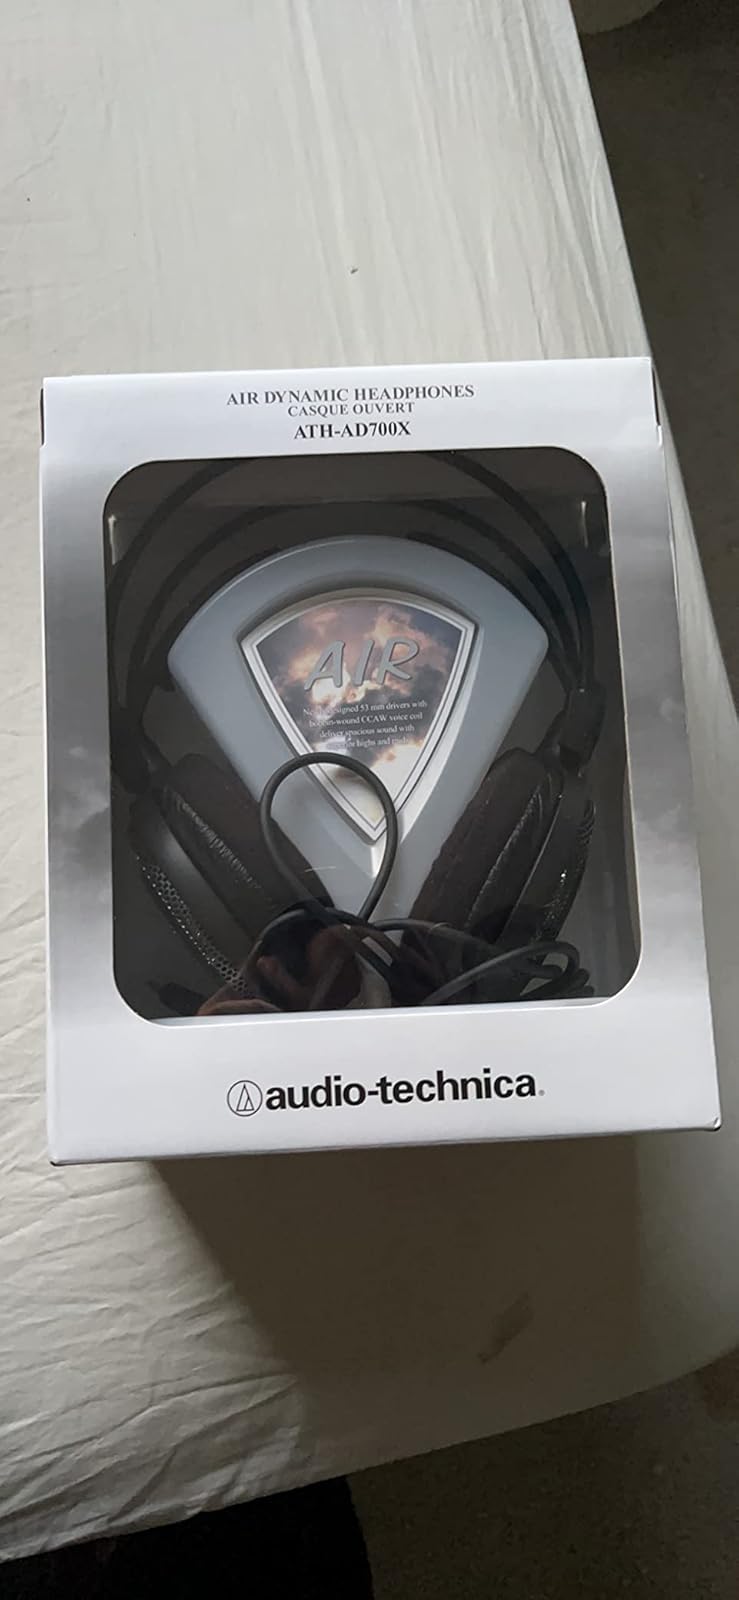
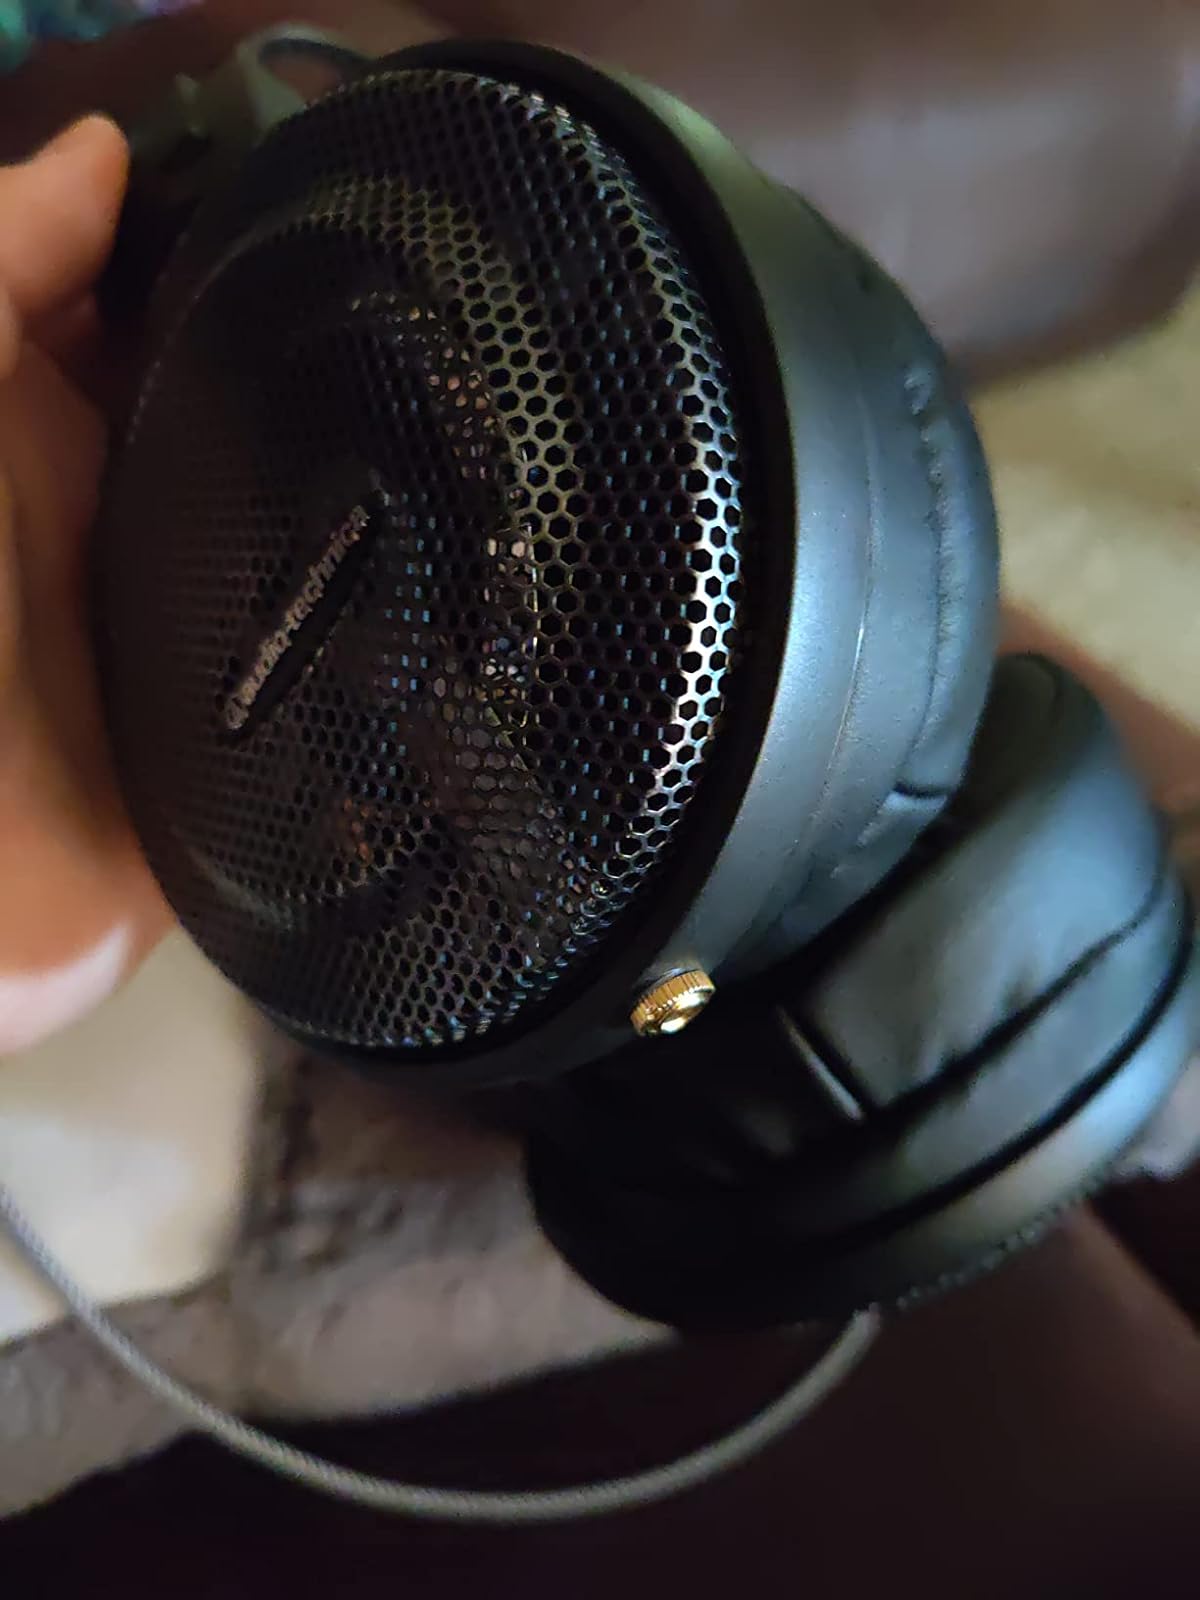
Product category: headphones
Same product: yes